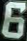
Number: 6